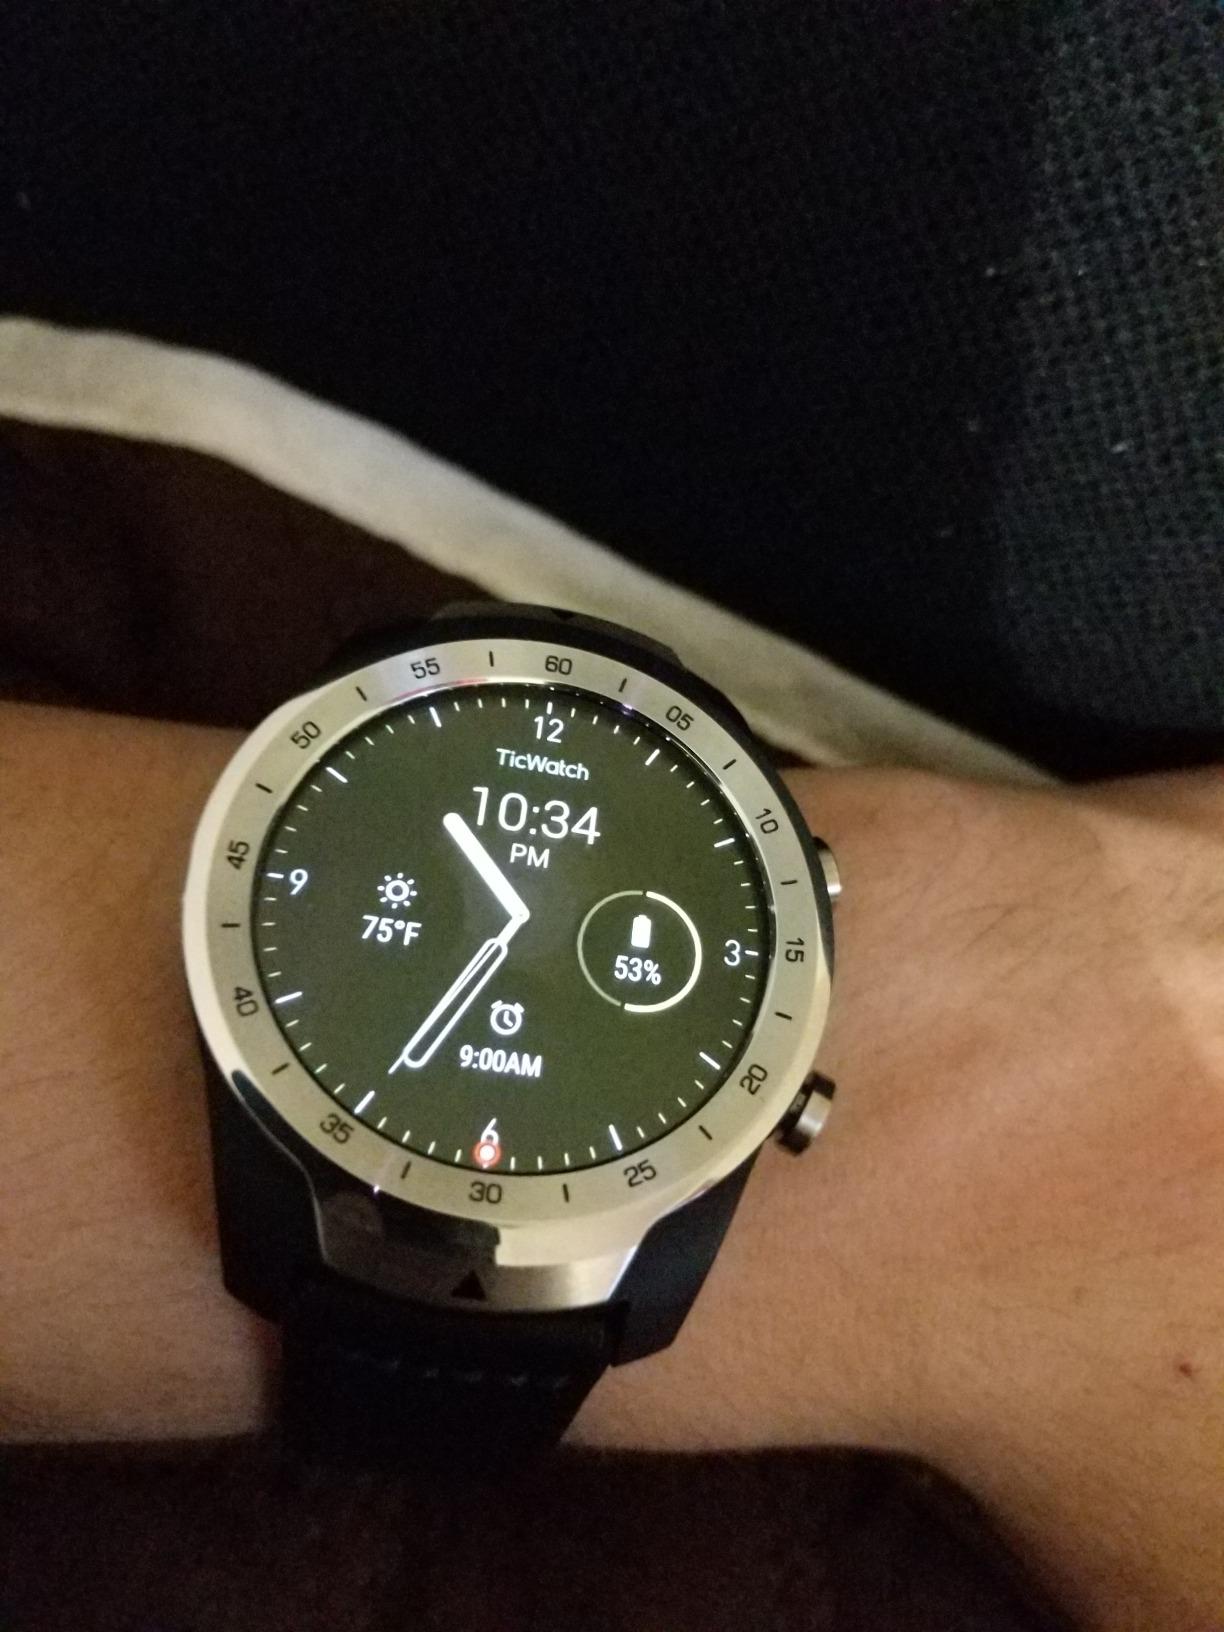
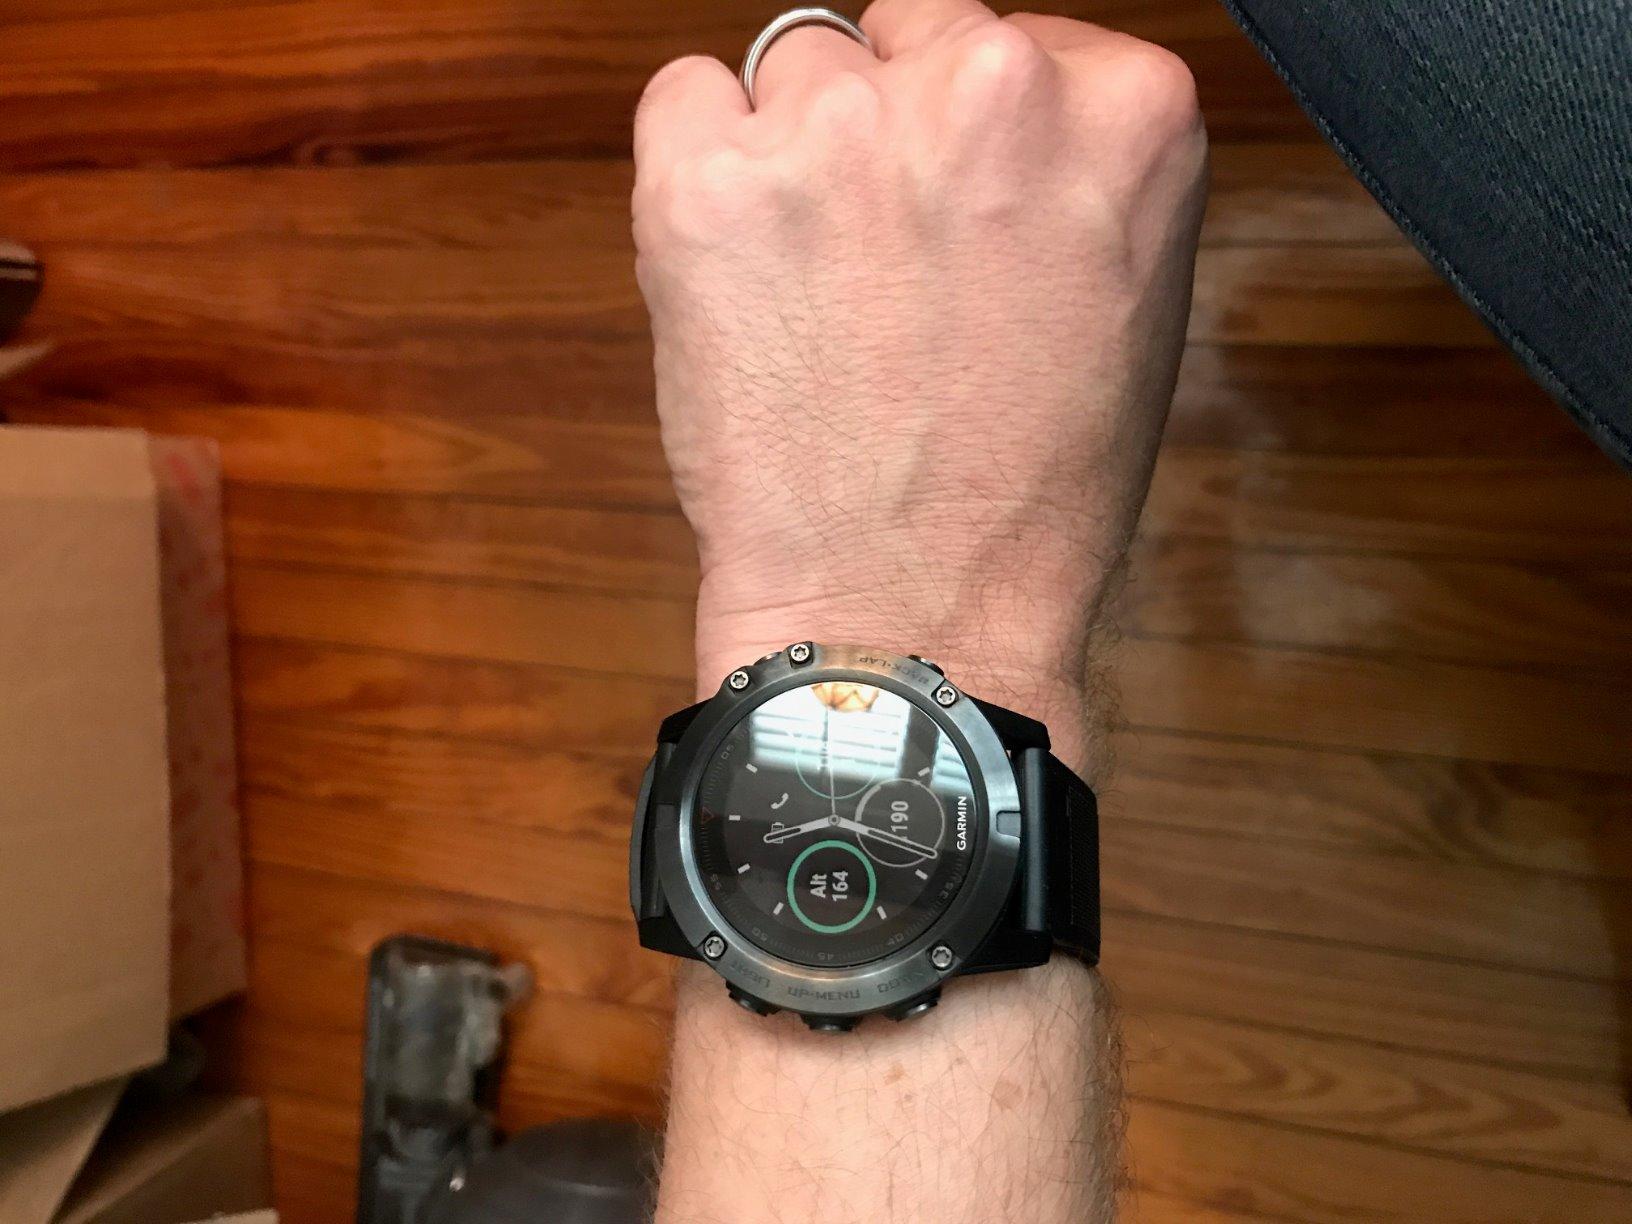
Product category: smartwatch
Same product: no